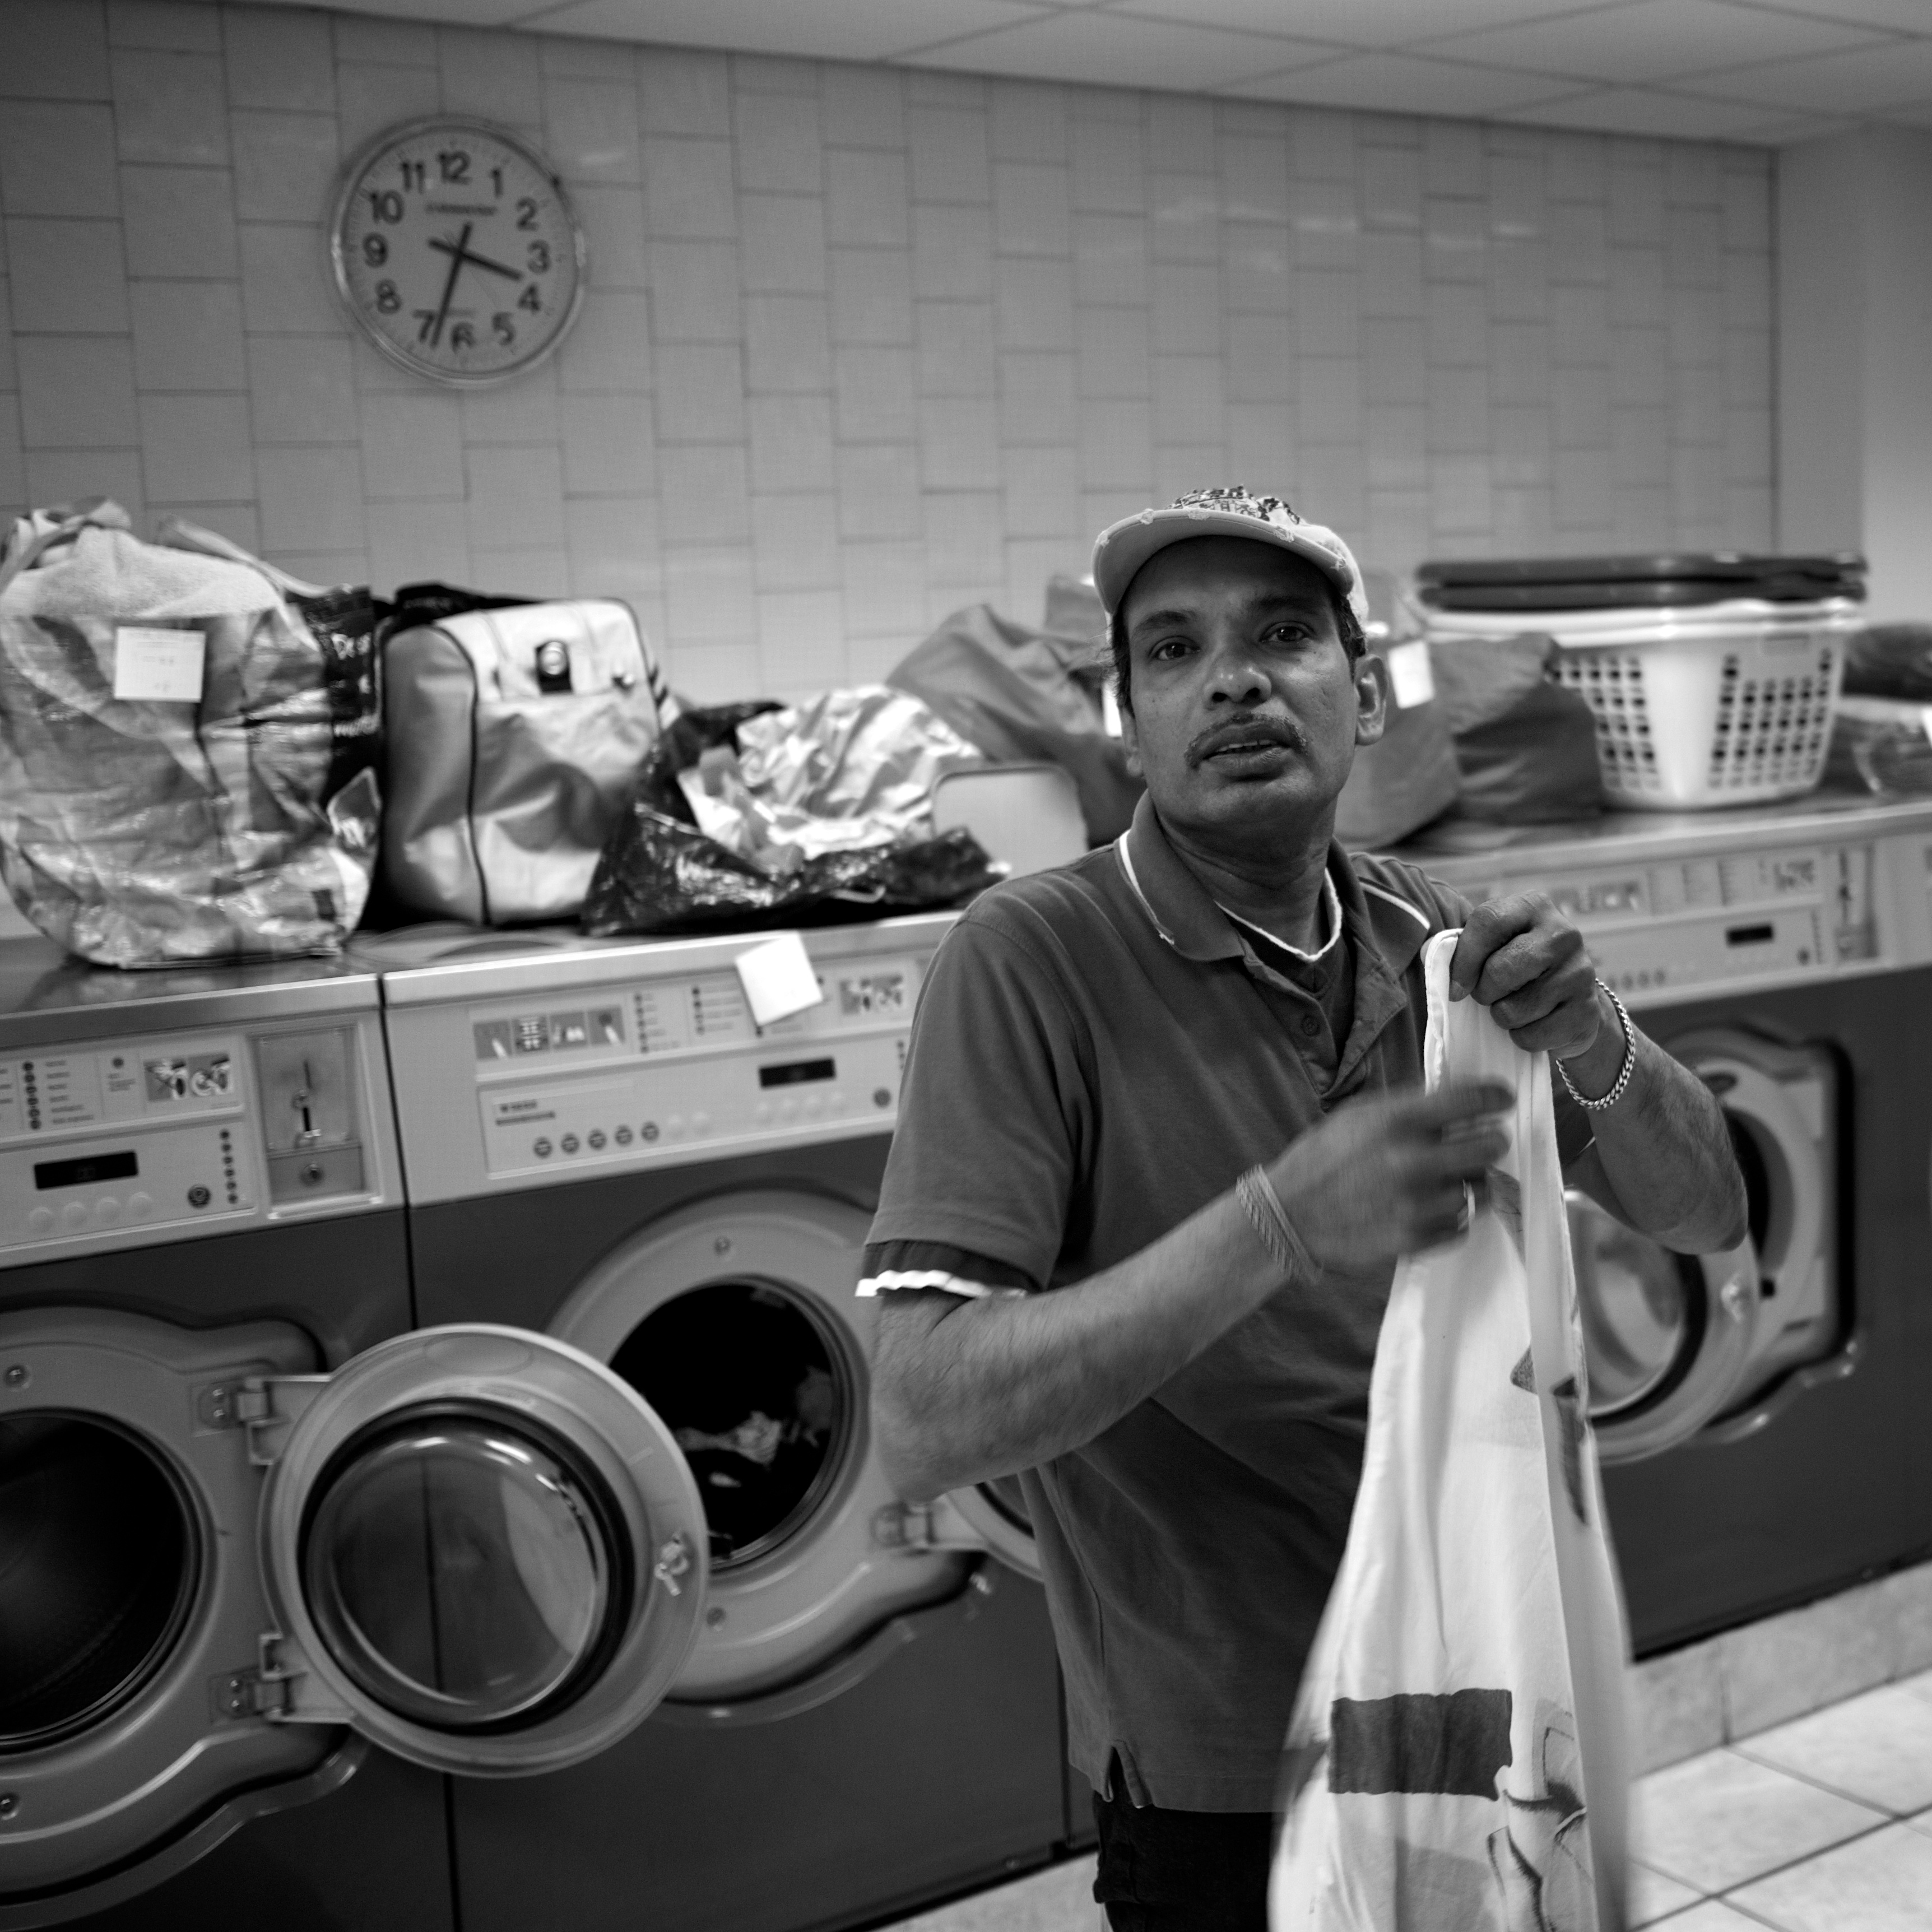
black and white, white, street, photography, ebook, soldier, training, black, monochrome, streetphotography, flickr, thomas, video, olympus, photograph, omd, image, fuji, leica, monochrom, leuthard, hcb, thomasleuthard, cinematographer, monochrome photography